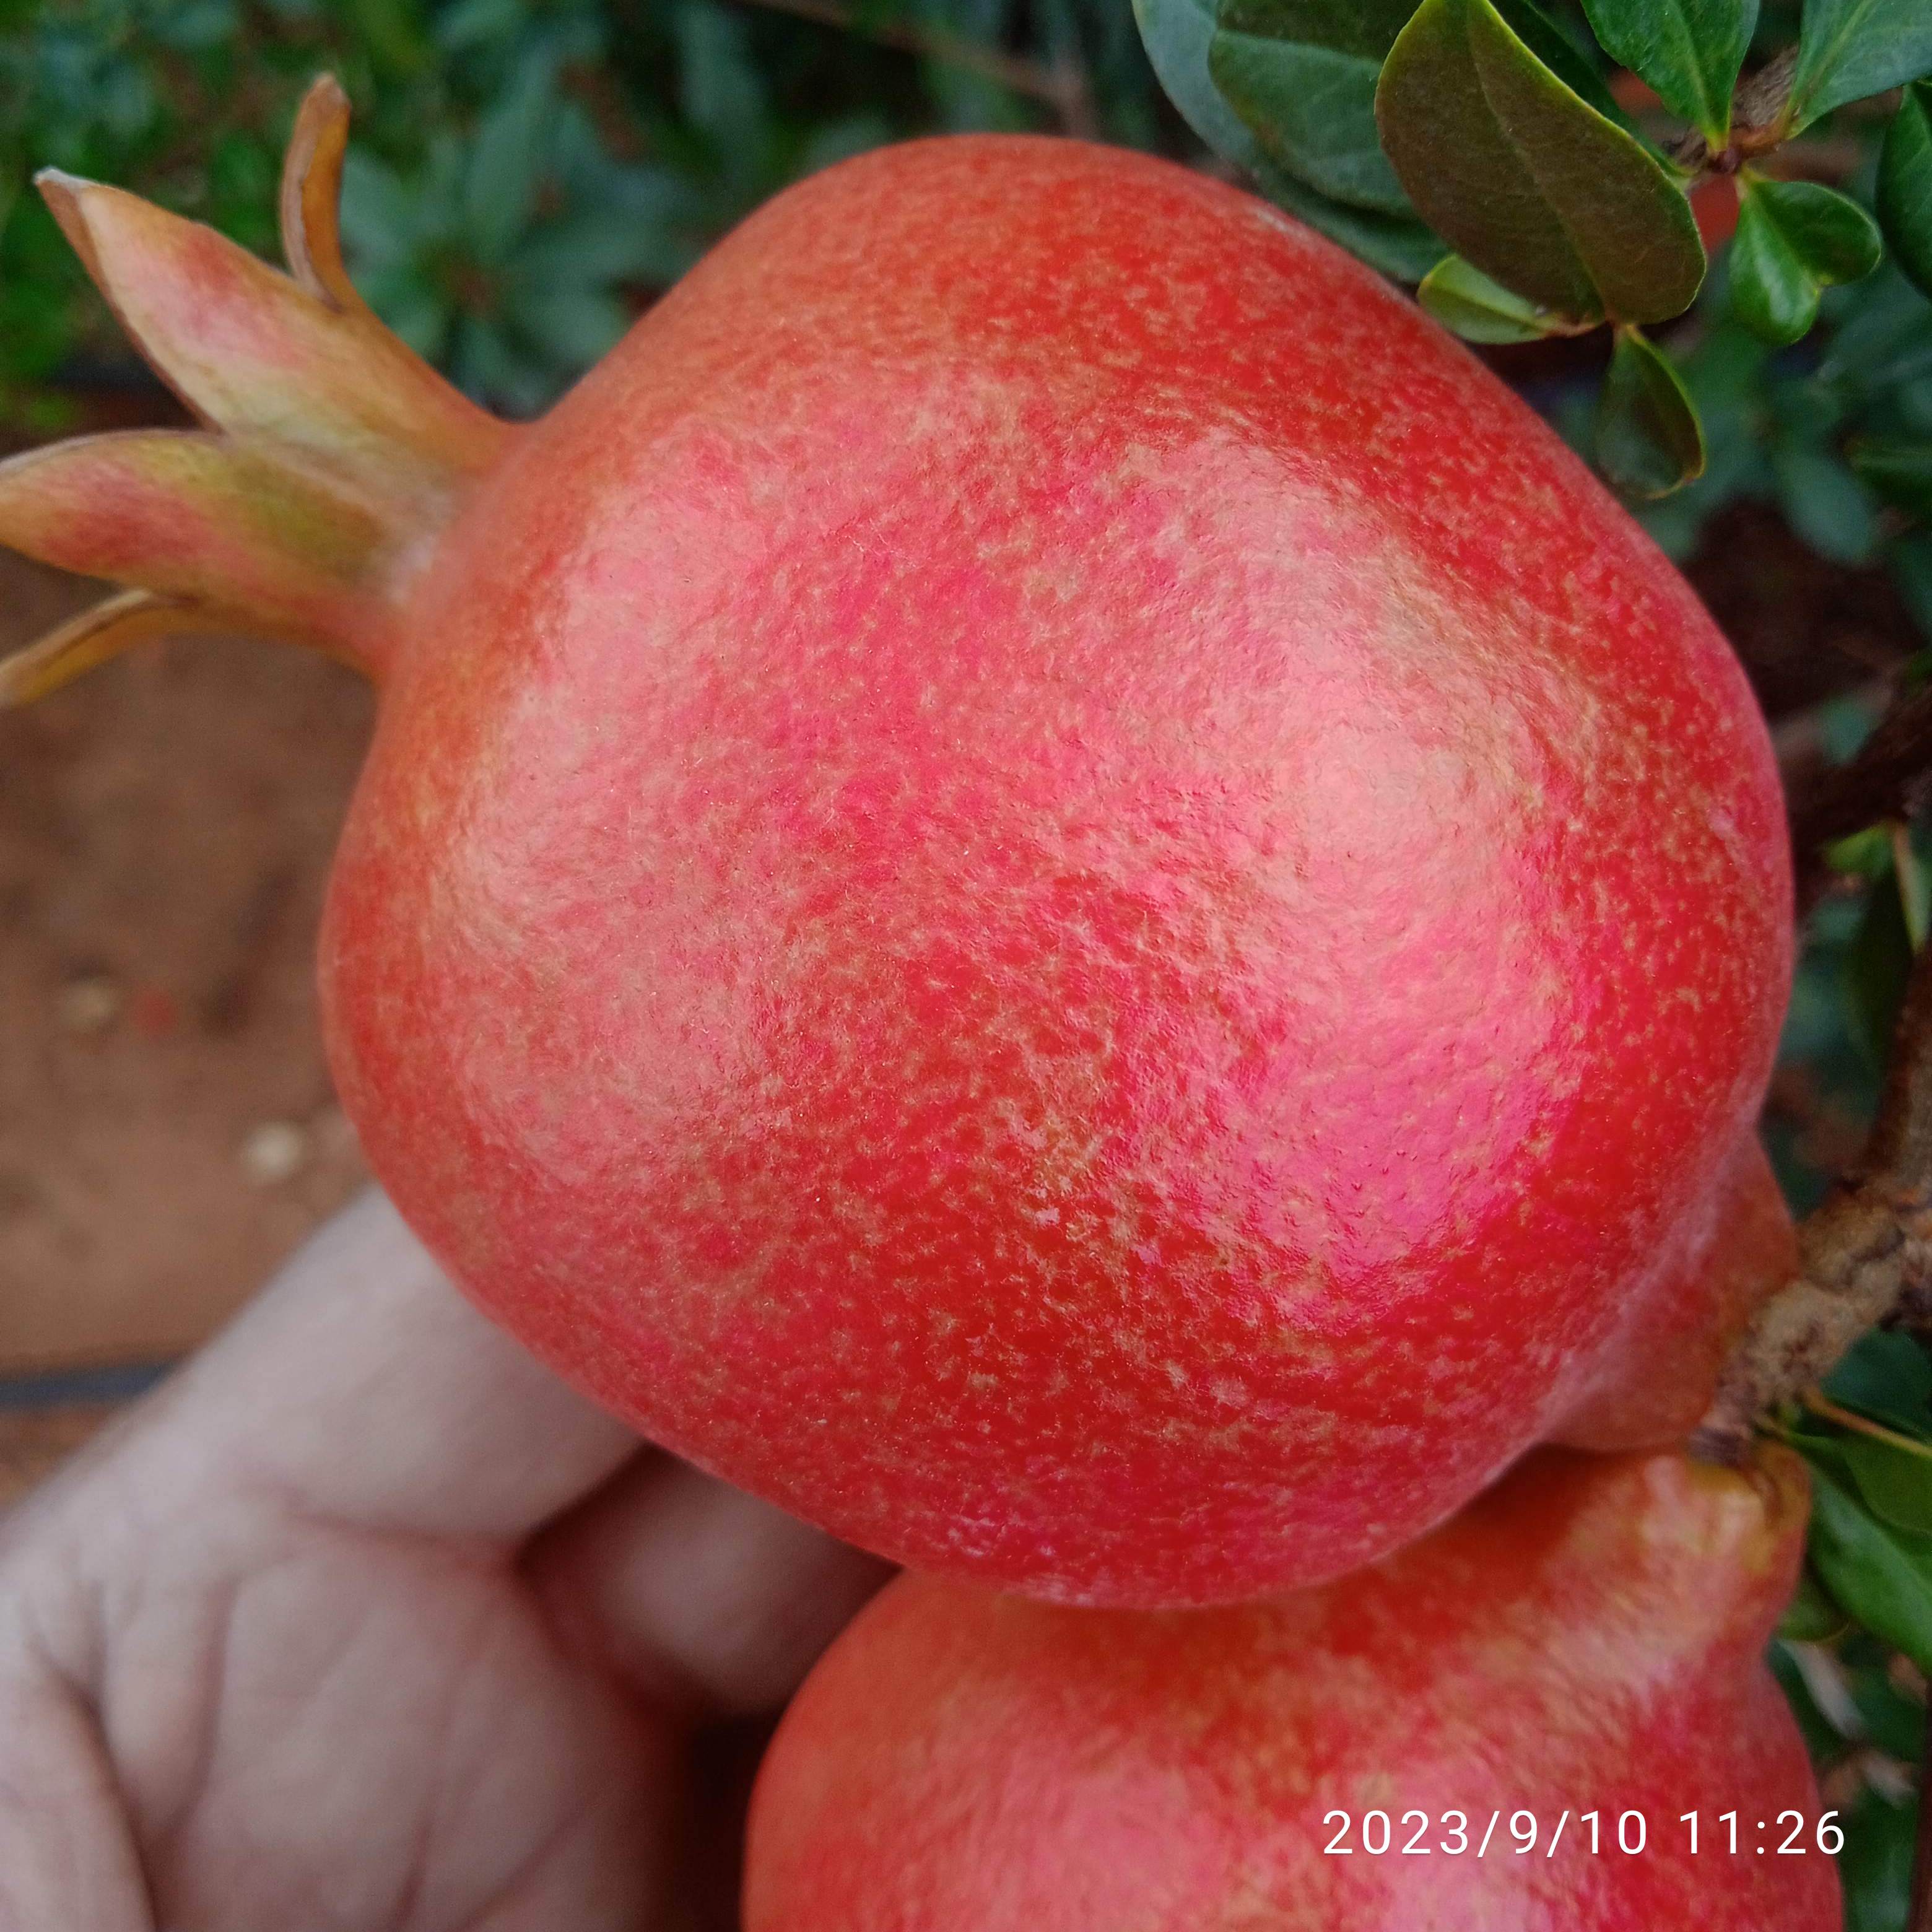
Label: Healthy